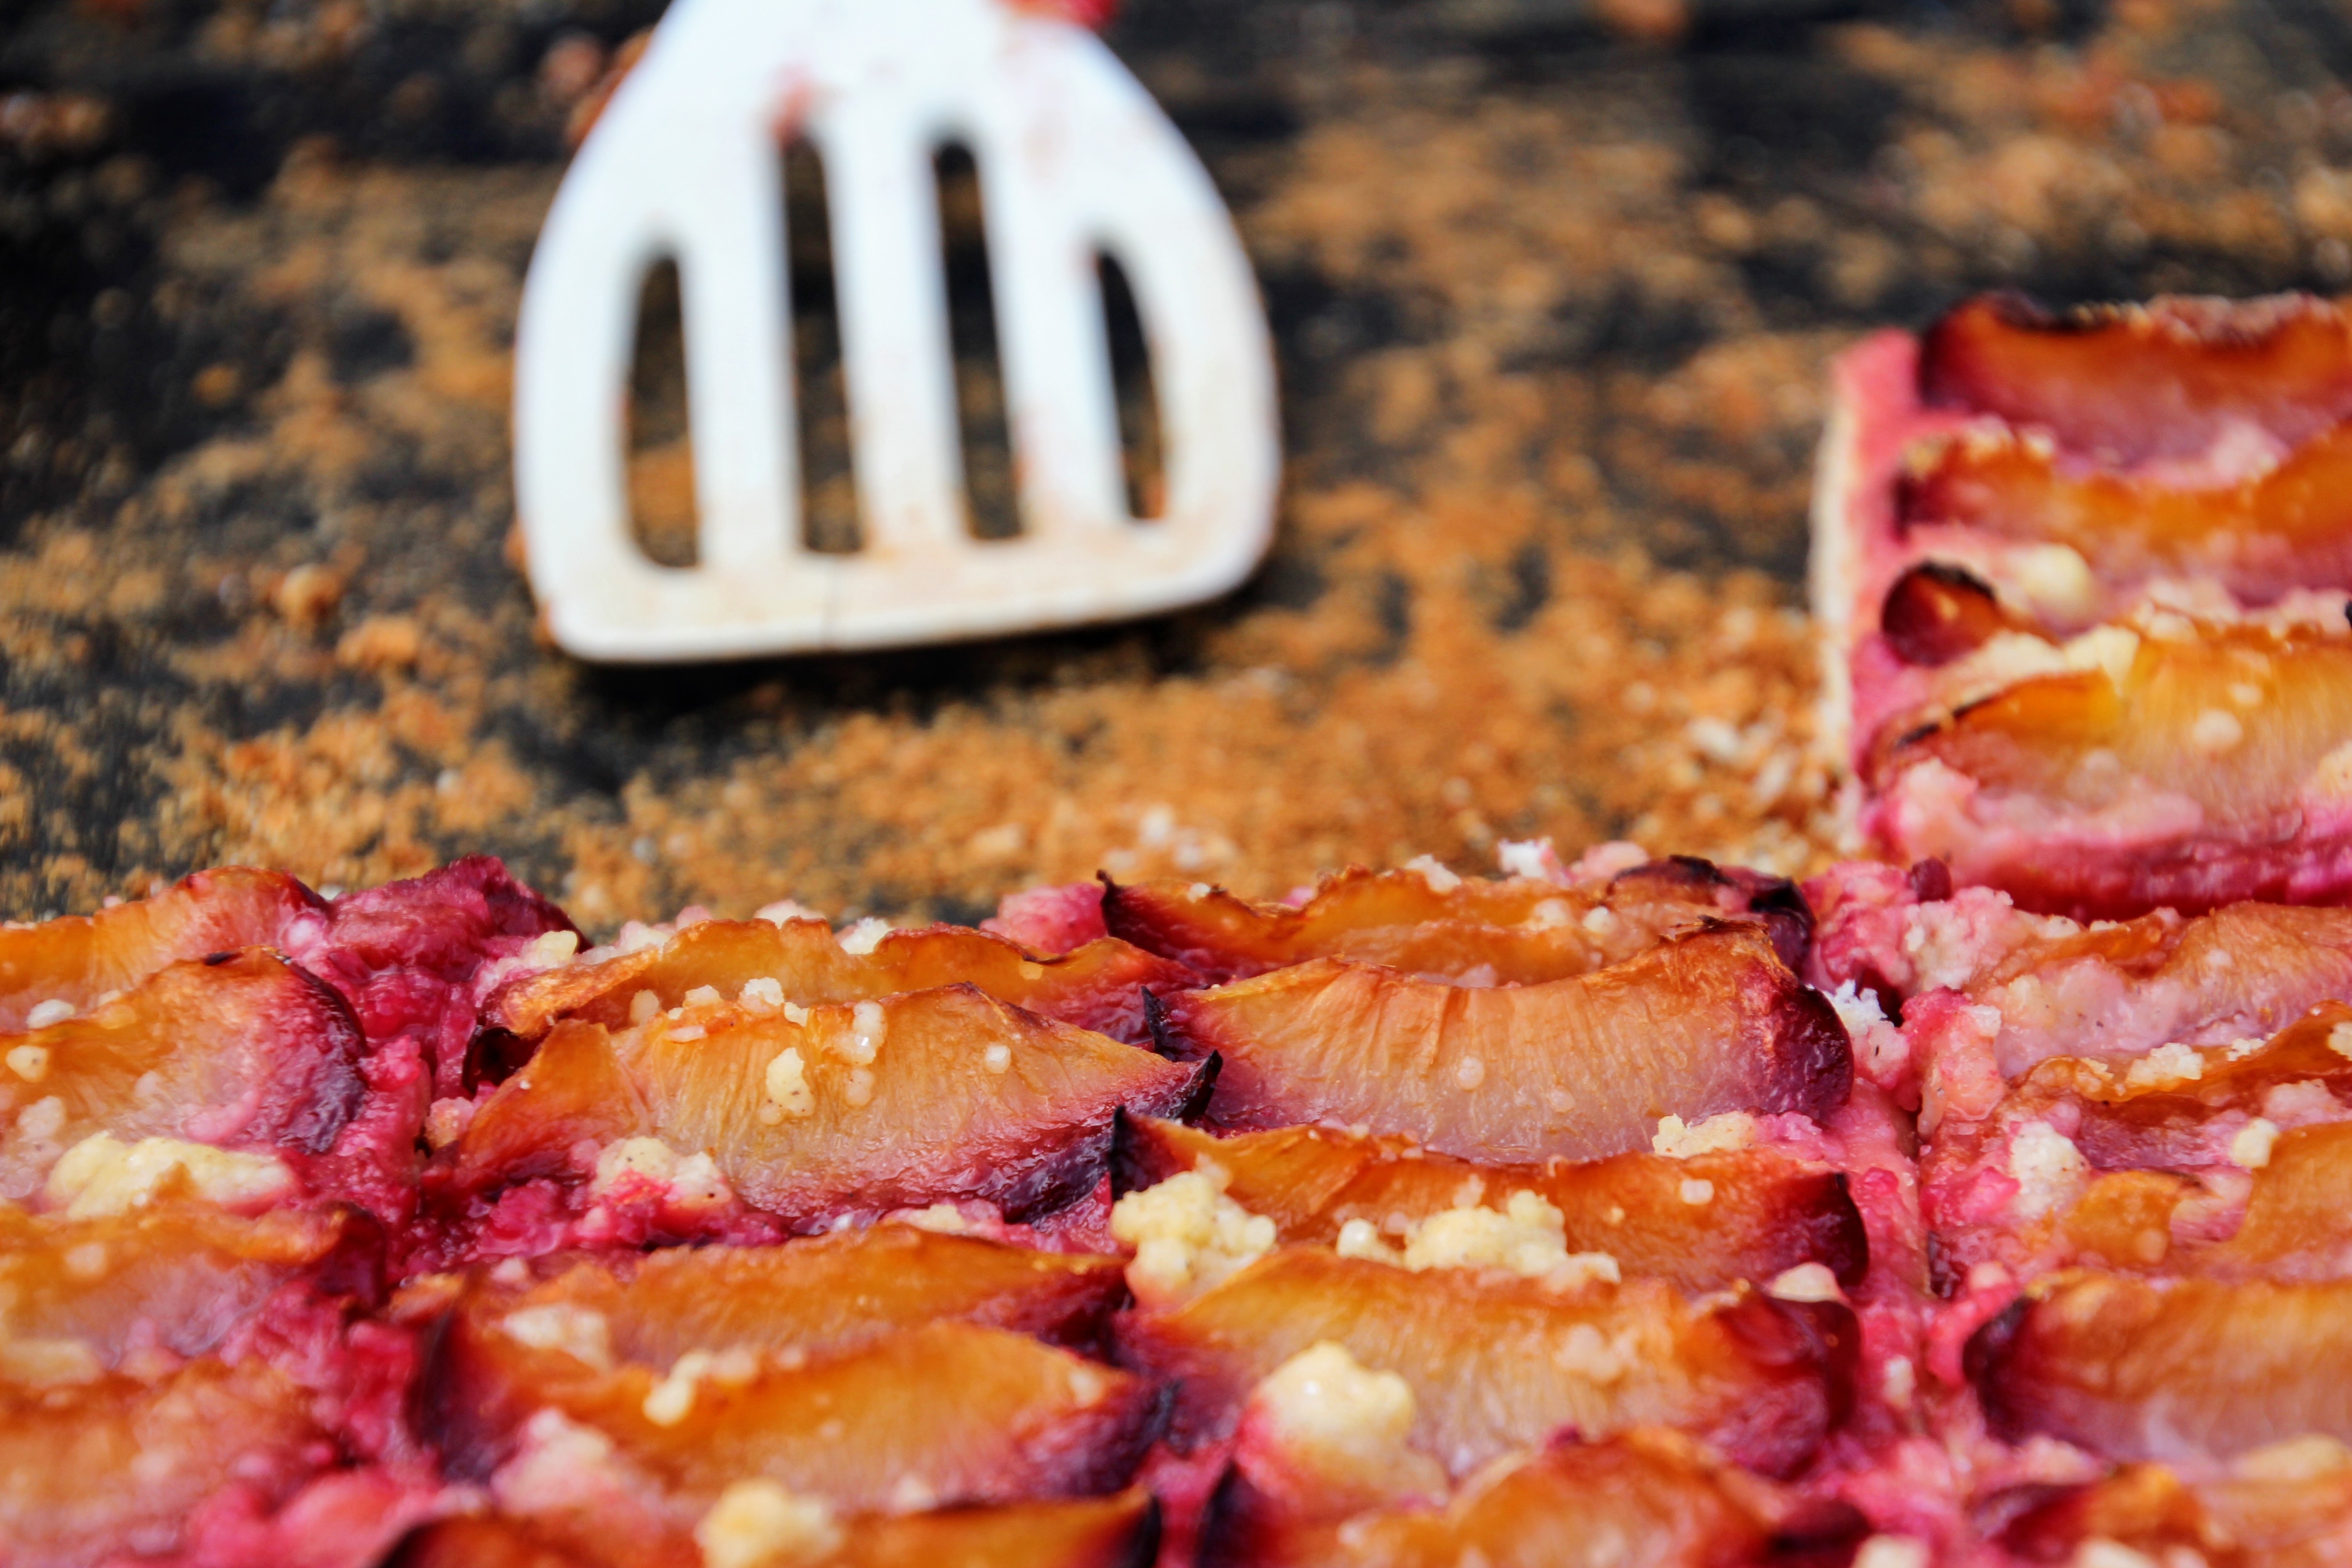
plant, raspberry, fruit, berry, sweet, dish, meal, food, produce, autumn, breakfast, baking, dessert, pie, strawberry, sheet, plum, bake, strawberries, plums, baked goods, flowering plant, plum cake, land plant, kuchenblech, cake shovel